Samlesbury Aerodrome

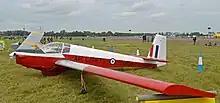
RAF Slingsby T.61 Venture T2 ZA656 (G-BTWC)

From the 1950s to the 1970s, as well as the aircraft production activities, the airfield was heavily engaged in the upgrade and refurbishment of English Electric aircraft, especially Canberras. Many aircraft passed through before redelivery to the RAF, or for onward sale to the air forces of, for example, Argentina, Rhodesia, India, Venezuela, Peru and Ethiopia. Many airframes were also scrapped here.